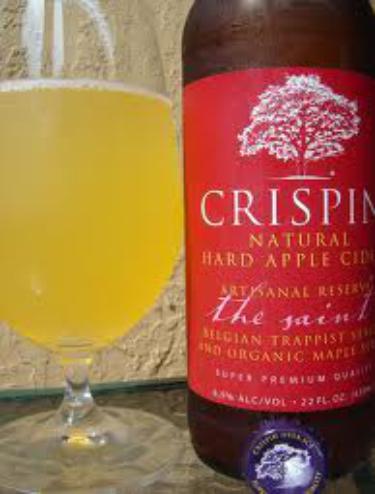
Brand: Crispin Cider
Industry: Food